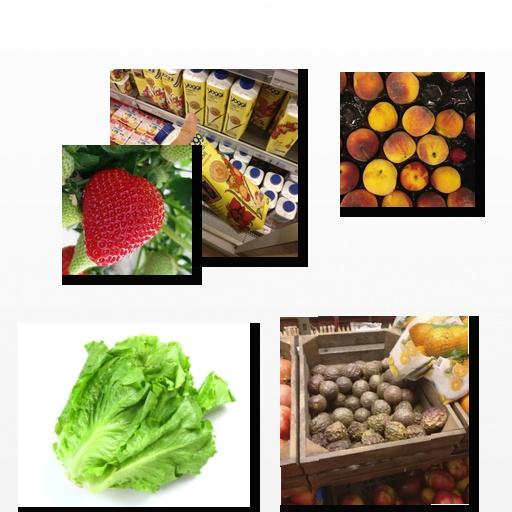
Food items: peach, strawberry_yogurt, lettuce, strawberry, passion_fruit